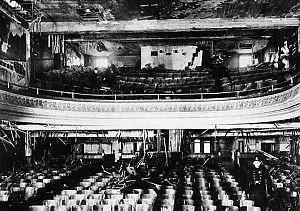
Le théâtre Laurier Palace après l'incendie du 9 janvier 1927.
L'incendie du Laurier Palace est l'une des pires tragédies du XXᵉ siècle à Montréal. Le 9 janvier 1927, un incendie dans un cinéma cause la mort de 78 enfants.
Cet article traite des événements qui se sont produits durant l'année 1927 au Québec.